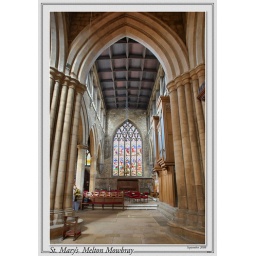
Looking through the tower cross over arches.